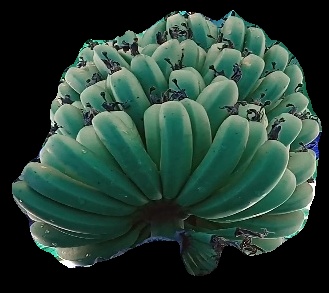
Variety: pachbale
Grade: grade1